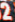
Number: 2